What is Called Vagrancy

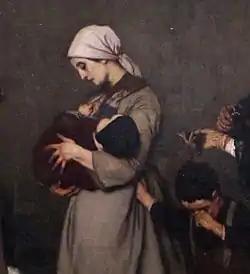
Female vagrant and her children

A Parisian street is the setting for this urban drama. Soldiers lead a mother and her ragged children away to prison for the crime of vagrancy. An elegant woman is trying to intercede with the soldiers, while a frustrated workman stands on her right. The attempt is doomed to failure as shown by the soldier's gesture of refusal. A similar scene can be found in Victor Hugo's Things Seen.